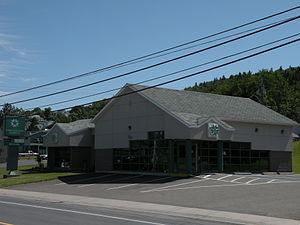
La Caisse populaire acadienne d'Atholville, au Nouveau-Brunswick (Canada).
UNI Coopération financière est la marque de commerce des Caisses populaires acadiennes, un regroupement de caisses populaires néo-brunswickoises, présent principalement en région acadienne et dont le siège social est situé à Caraquet.
Atholville est un village canadien situé dans le comté de Restigouche dans le Nord du Nouveau-Brunswick ; il est bâti sur la rive-sud de la rivière Ristigouche, face au Québec et à l'ouest de Campbellton.